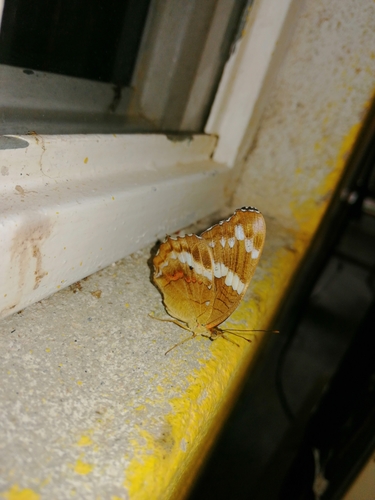
Scientific name: Anartia fatima
Common name: Banded peacock
Family: Nymphalidae
Order: Lepidoptera
Pollinator type: Primary pollinator
Habitat: Open areas and gardens
Geographic range: South America
Conservation status: Least Concern